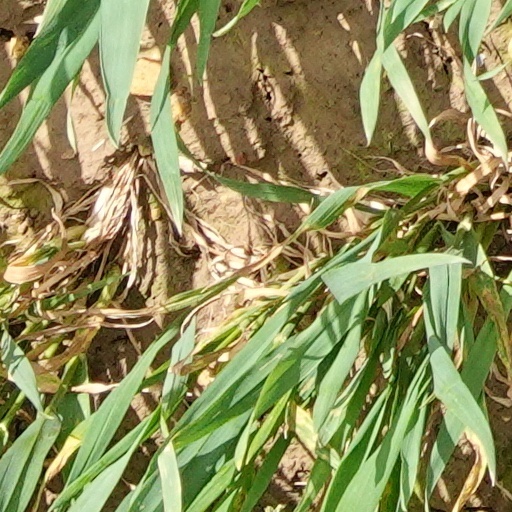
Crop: wheat